Manila

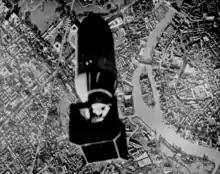
USS Essex TBF-1 Avenger dropping a bomb over the Pasig River in Manila targeting the dockyard, November 14, 1944

The Chinese minority were punished for supporting the British, and the fortress city Intramuros, which was initially populated by 1,200 pure Spanish families and garrisoned by 400 Spanish troops, kept its cannons pointed at Binondo, the world's oldest Chinatown. The population of native Spaniards was concentrated in the southern part of Manila and in 1787, La Pérouse recorded one regiment of 1,300 Mexicans garrisoned at Manila, and they were also at Cavite, where ships from Spain's American colonies docked at, and at Ermita, which was thus-named because of a Mexican hermit who lived there. The Hermit-Priest's name was Juan Fernandez de Leon who was a Hermit in Mexico before relocating to Manila. Priests weren't usually alone too since they often brought along Lay Brothers and Sisters. The years: 1603, 1636, 1644, 1654, 1655, 1670, and 1672; saw the deployment of 900, 446, 407, 821, 799, 708, and 667 Latin American soldiers from Mexico at Manila. The Philippines hosts the only Latin American established districts in Asia. The Spanish evacuated Ternate and settled Papuan refugees in Ternate, Cavite, which was named after their former homeland. In 1603, Manila was also home to 25,000 Chinese and housed 14,437 native (Malay-Filipino) families, as well as 3,528 mixed Spanish-Filipino families.